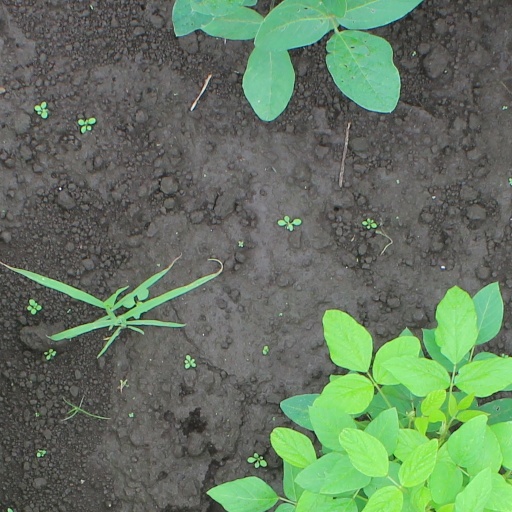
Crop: soybean